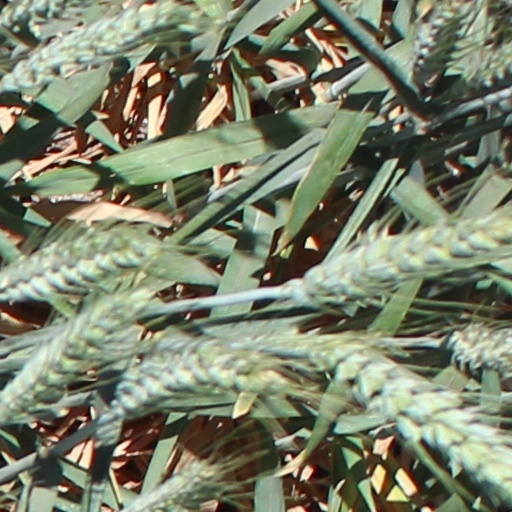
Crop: wheat